Diablo (video game)

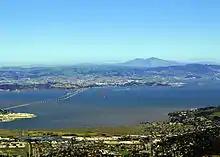
Mount Diablo in San Francisco Bay Area

David Brevik met the brothers Erich and Max Schaefer while working at FM Waves, a clip art production company, and with a common interest in developing video games, co-founded Condor Games with the Schaefers in 1993. Though they initially worked on conversion contracts to port games to different consoles, Brevik had the ideas of creating "Diablo" from the start, a combination of "Dungeons & Dragons" and the roguelike genre, particularly "Angband", its name based on his family's home near Mount Diablo near San Francisco. He wanted improve how quickly the player would be able to get into the game compared to typical role-playing games. Brevik was inspired by "NHL '94" and similar sports games to make it so that players only had to select a pre-determined class and would be able to jump into the game with minimal interactions. Brevik also wanted these classes to be combinations of typical character classes so that players would be not overly restricted in what type of attacks or equipment they could use. A further departure from the roguelike approach was to make the loot system from felled monsters more expansive. Brevik also wanted a "modern and cool" interface intended to bring the quick directness of console games as well as "Doom" (1993) to computer RPGs.